Internet rap

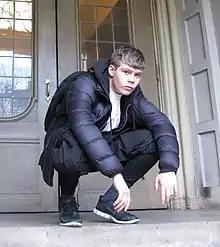
Yung Lean's track "Ginseng Strip 2002" and "Hurt" in 2013, contributed to the wider popularization of cloud rap, and vaporwave visual aesthetics.

In 2012, Black Kray's Goth Money alongside Wicca Phase's GothBoiClique and cloud rap pioneer Bones, would later draw influences from witch house, subsequently leading to the development of emo rap. Additionally, Kray's early collaborations with Working on Dying contributed to the development of tread music. By 2013, Swedish cloud rap artist Yung Lean's track "Ginseng Strip 2002" went viral online, influencing a new generation of internet rappers. Amarco referred to Lean, who visually drew influence from seapunk and vaporwave aesthetics, as "by and large a product of the internet and a leading example of a generation of youths who garner fame through social media." The Swedish online rap collective Drain Gang, consisting of Bladee, Ecco2K, Thaiboy Digital, and Whitearmor, further influenced the development of online rap music.